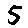
Label: 5